National Day of Remembrance of the Victims of the Genocide of the Citizens of the Polish Republic Committed by Ukrainian Nationalists

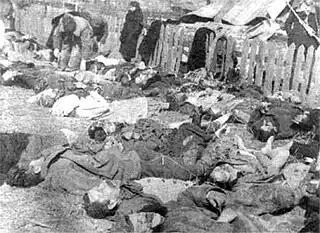
Polish victims of a massacre committed by the Ukrainian Insurgent Army in the village of Lipniki, Wołyń (Volhynia), 1943

On 15 July 2009, the Sejm of Poland, in its resolution (adopted by unanimous acclamation without voting procedure) stated, that the Organization of Ukrainian Nationalists (OUN) and Ukrainian Insurgent Army (UPA) carried out "an anti-Polish actionmass killings that had the character of ethnic cleansing and had signs of genocide". In addition, the Sejm "honors the memory of the Home Army soldiers, Self-Defense of the Eastern Kres and Peasant battalions who rose to the dramatic struggle to protect the Polish civilian population and also remembers with pain the victims among the Ukrainian civilian population".